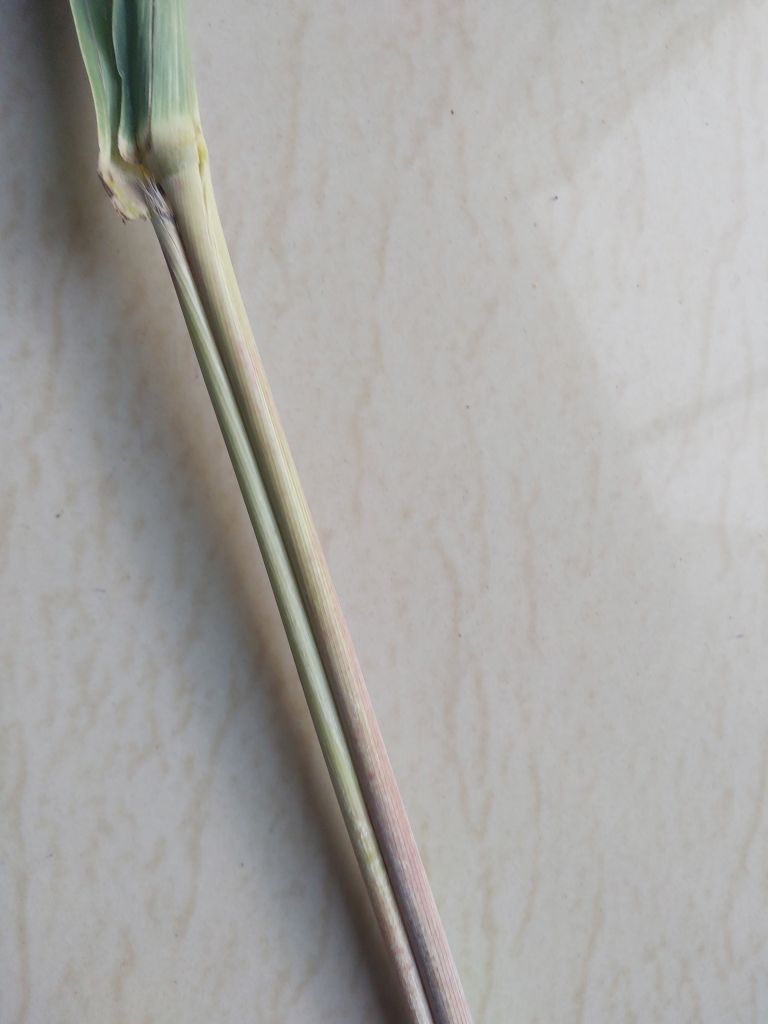
Label: Pokkah Boeng